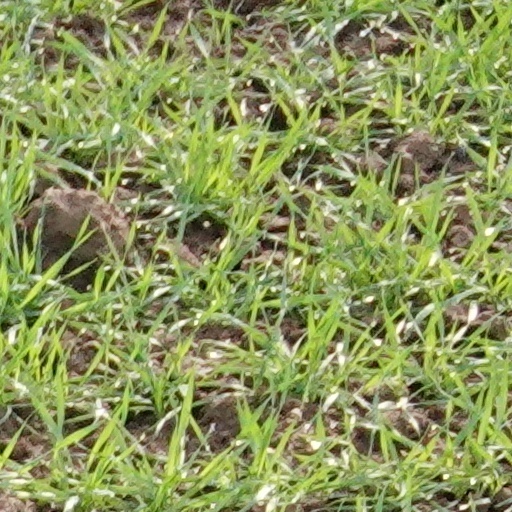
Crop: wheat